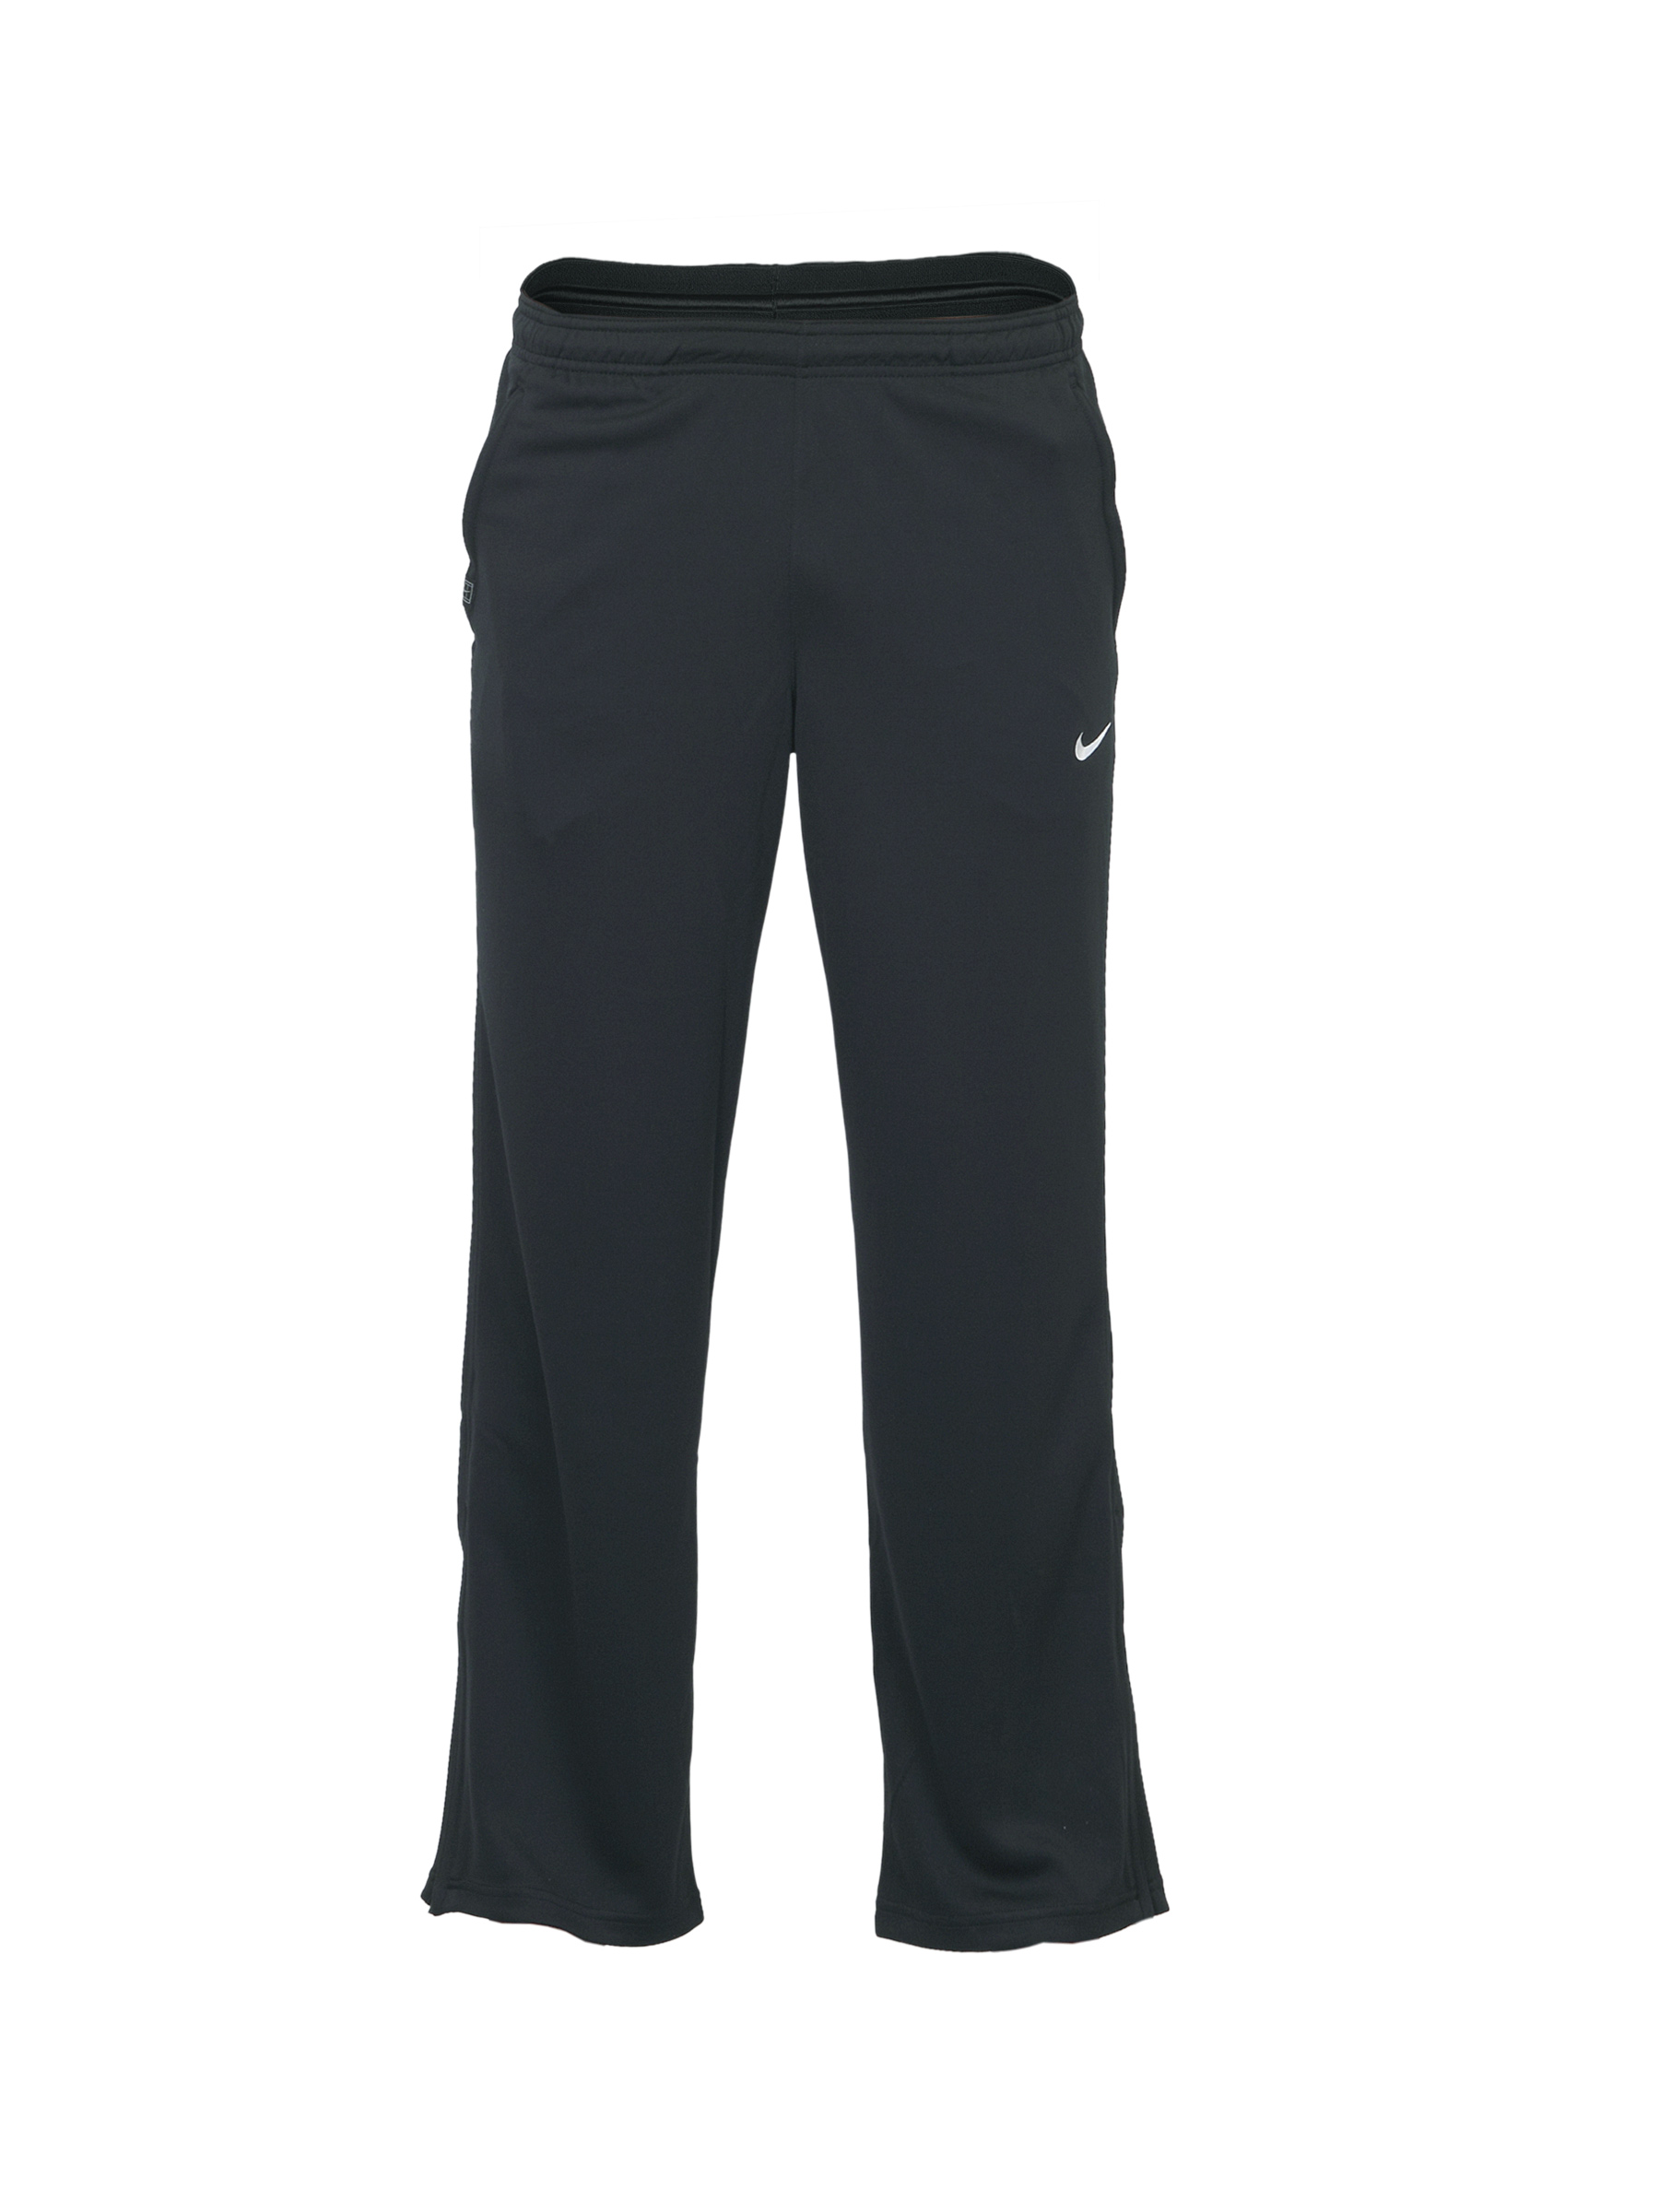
Nike Men Knit Black Track Pants
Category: Apparel / Bottomwear / Track Pants
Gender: Men
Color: Black
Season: Summer 2012
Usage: Sports